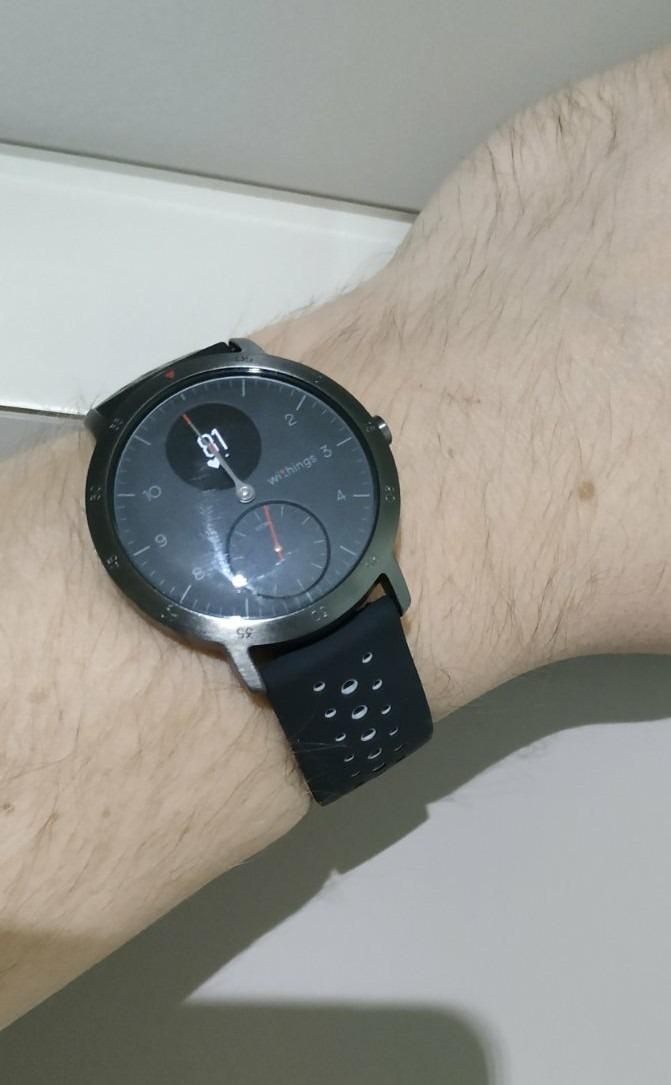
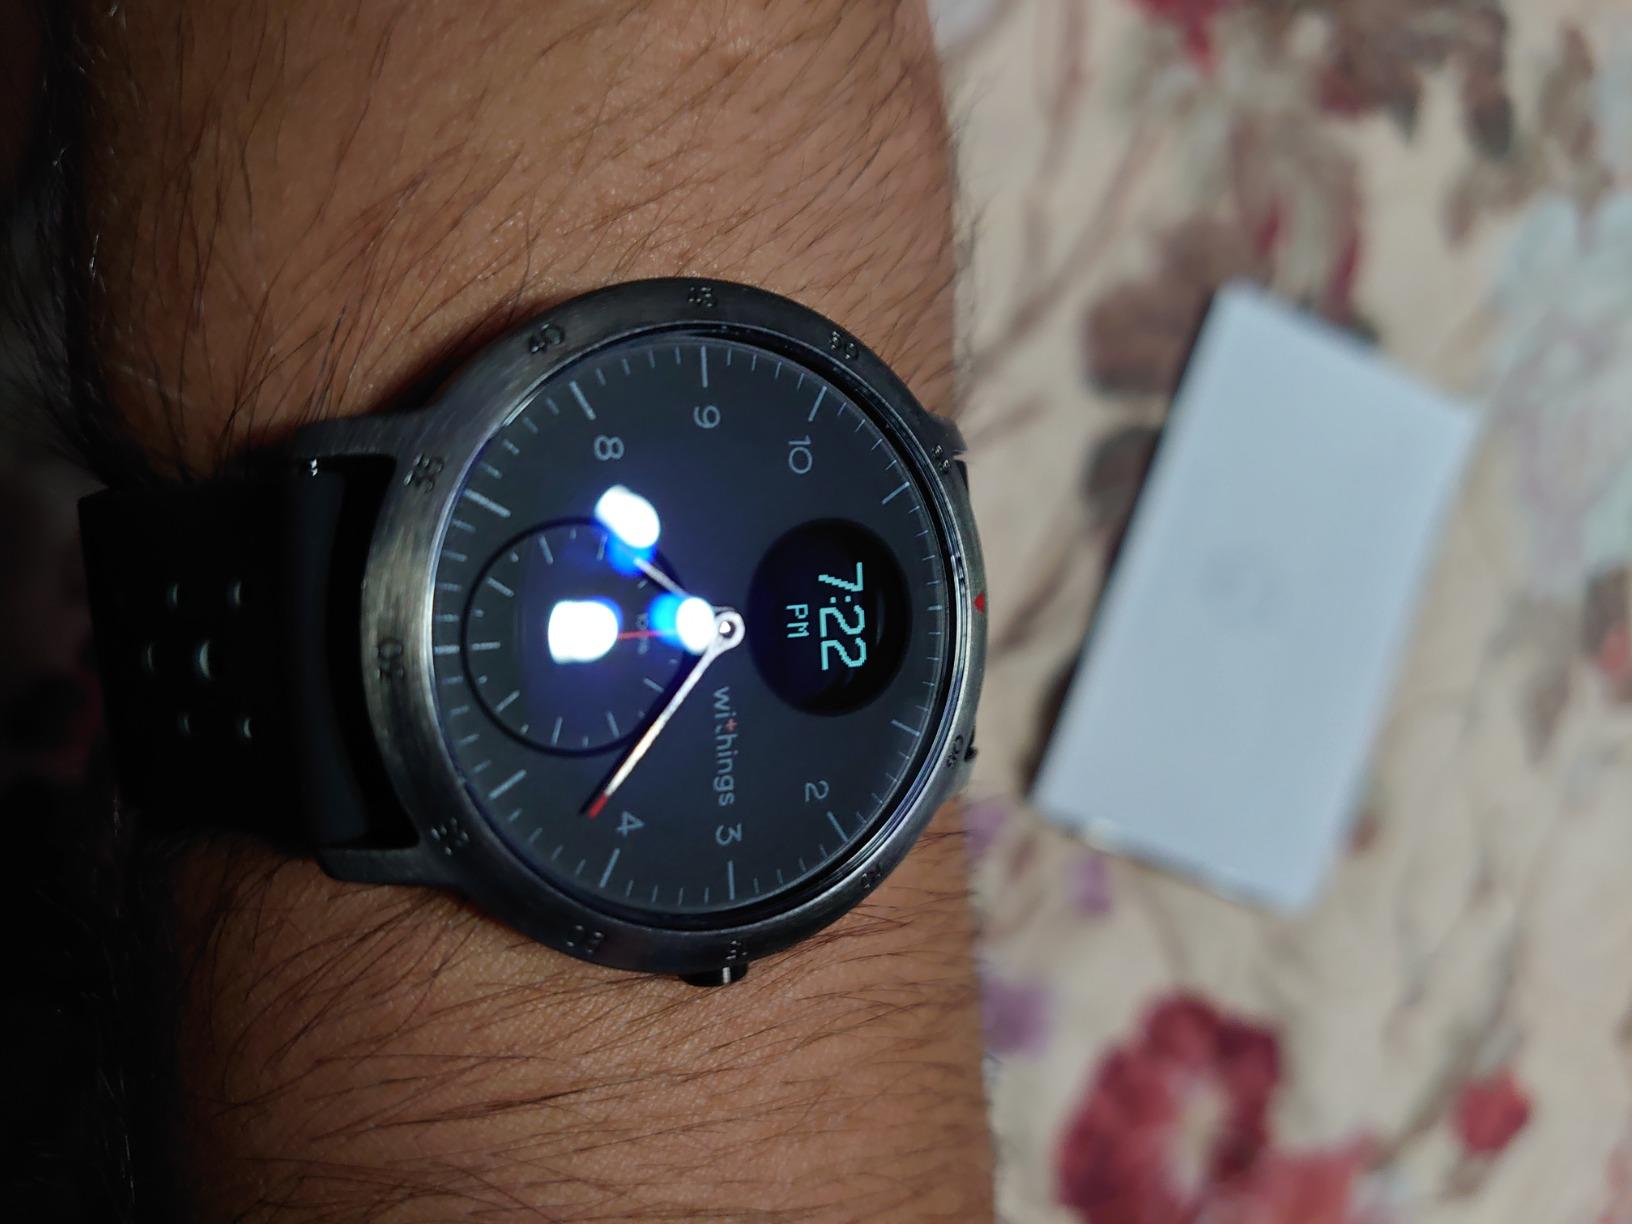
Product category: smartwatch
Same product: yes